AMD

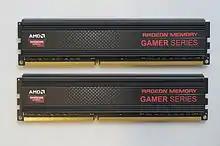
AMD Radeon memory

In 2011, AMD began selling Radeon branded DDR3 SDRAM to support the higher bandwidth needs of AMD's APUs. While the RAM is sold by AMD, it was manufactured by Patriot Memory and VisionTek. This was later followed by higher speeds of gaming oriented DDR3 memory in 2013. Radeon branded DDR4 SDRAM memory was released in 2015, despite no AMD CPUs or APUs supporting DDR4 at the time. AMD noted in 2017 that these products are "mostly distributed in Eastern Europe" and that it continues to be active in the business.